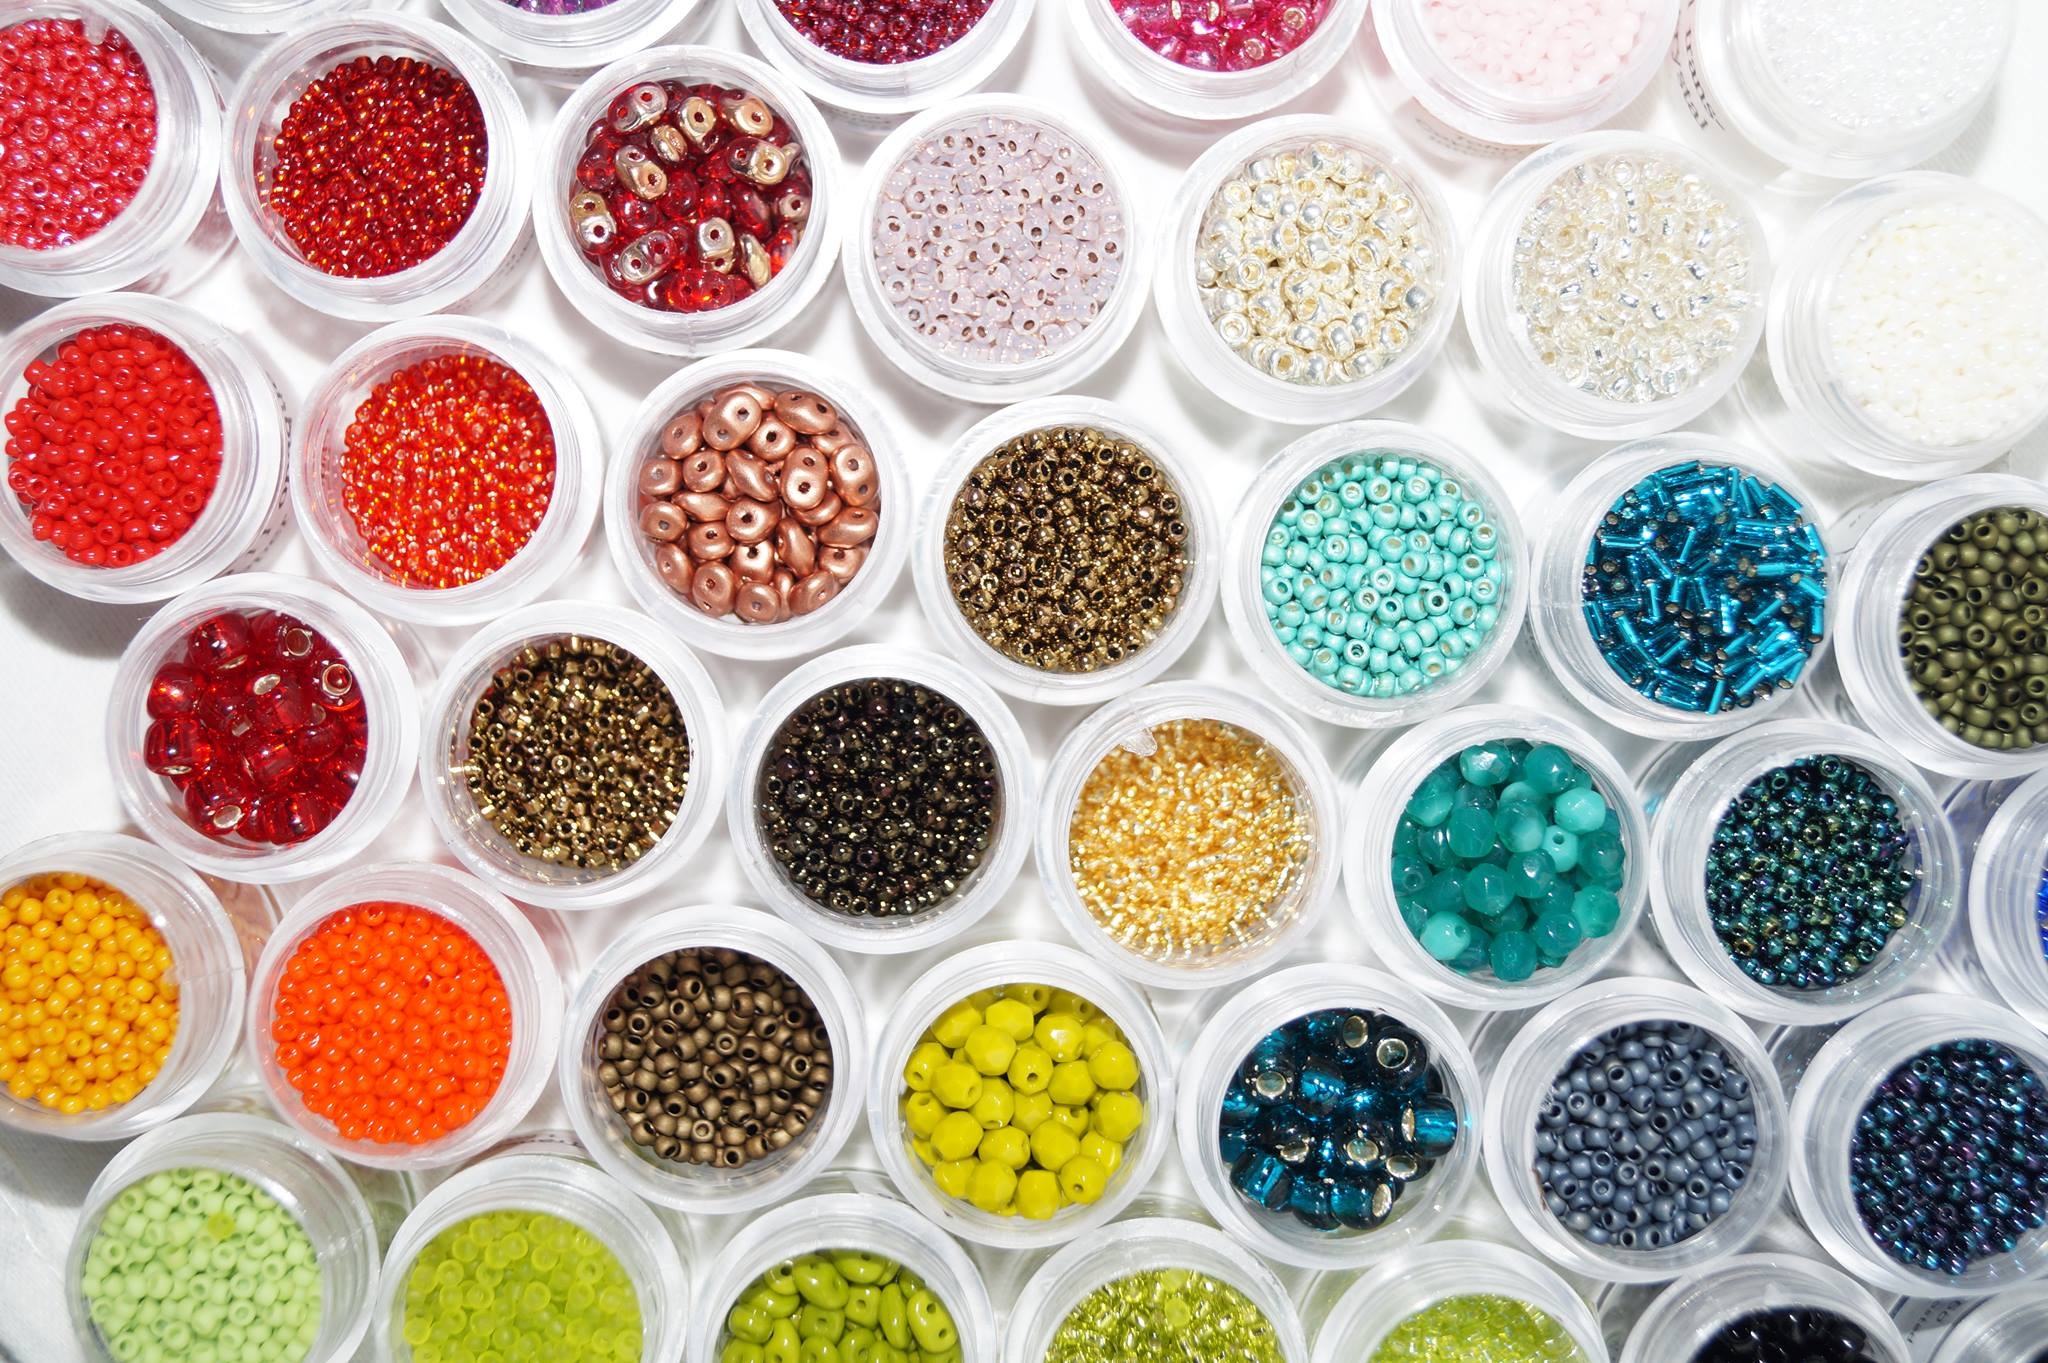
flower, decoration, color, colorful, jewelry, glitter, beads, gems, fashion accessory